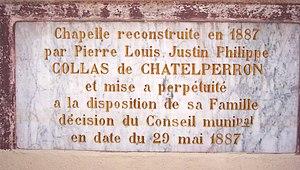
Châtelperron (France) - Église - Chapelle latérale nord
Châtelperron est une commune française située dans le département de l'Allier en région administrative Auvergne-Rhône-Alpes.